Sydney Smith (Australian politician)

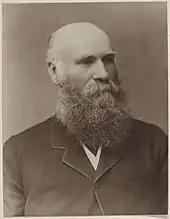
Undated photo

While not a parliamentarian, Smith served on the executive of the Free Trade Party and began planning his campaign for a seat in the new federal parliament. He decided to contest Macquarie at the first federal election in 1901 but was given little chance of victory by observers and the local press, who pointed to his earlier anti-federal views and his recent electoral losses as proof that he exercised little influence amongst the electorate. Smith, however, gained the endorsement of the local branch of the influential Loyal Orange Lodge and the support of Free Trade Party leader George Reid—who enjoyed a large personal support amongst voters—and was elected. In 1903, he again won Macquarie, defeating William Sandford.